Thomas–Levy House

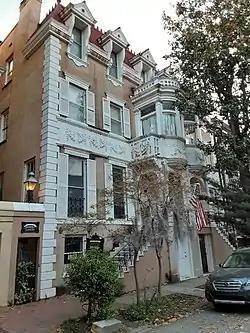
The building in 2022

The Thomas–Levy House is a historic building in Savannah, Georgia, United States. It comprises the western half of a Second Empire baroque townhouse known as the Thomas–Purse Duplex, located in the northeastern residential block of Monterey Square. It was built in 1869 for Daniel Remshart Thomas, and is part of the Savannah Historic District. Meanwhile, Savannah's Historic Preservation Commission's definition of “exceptional importance” refers to structures built outside of 1870–1923.